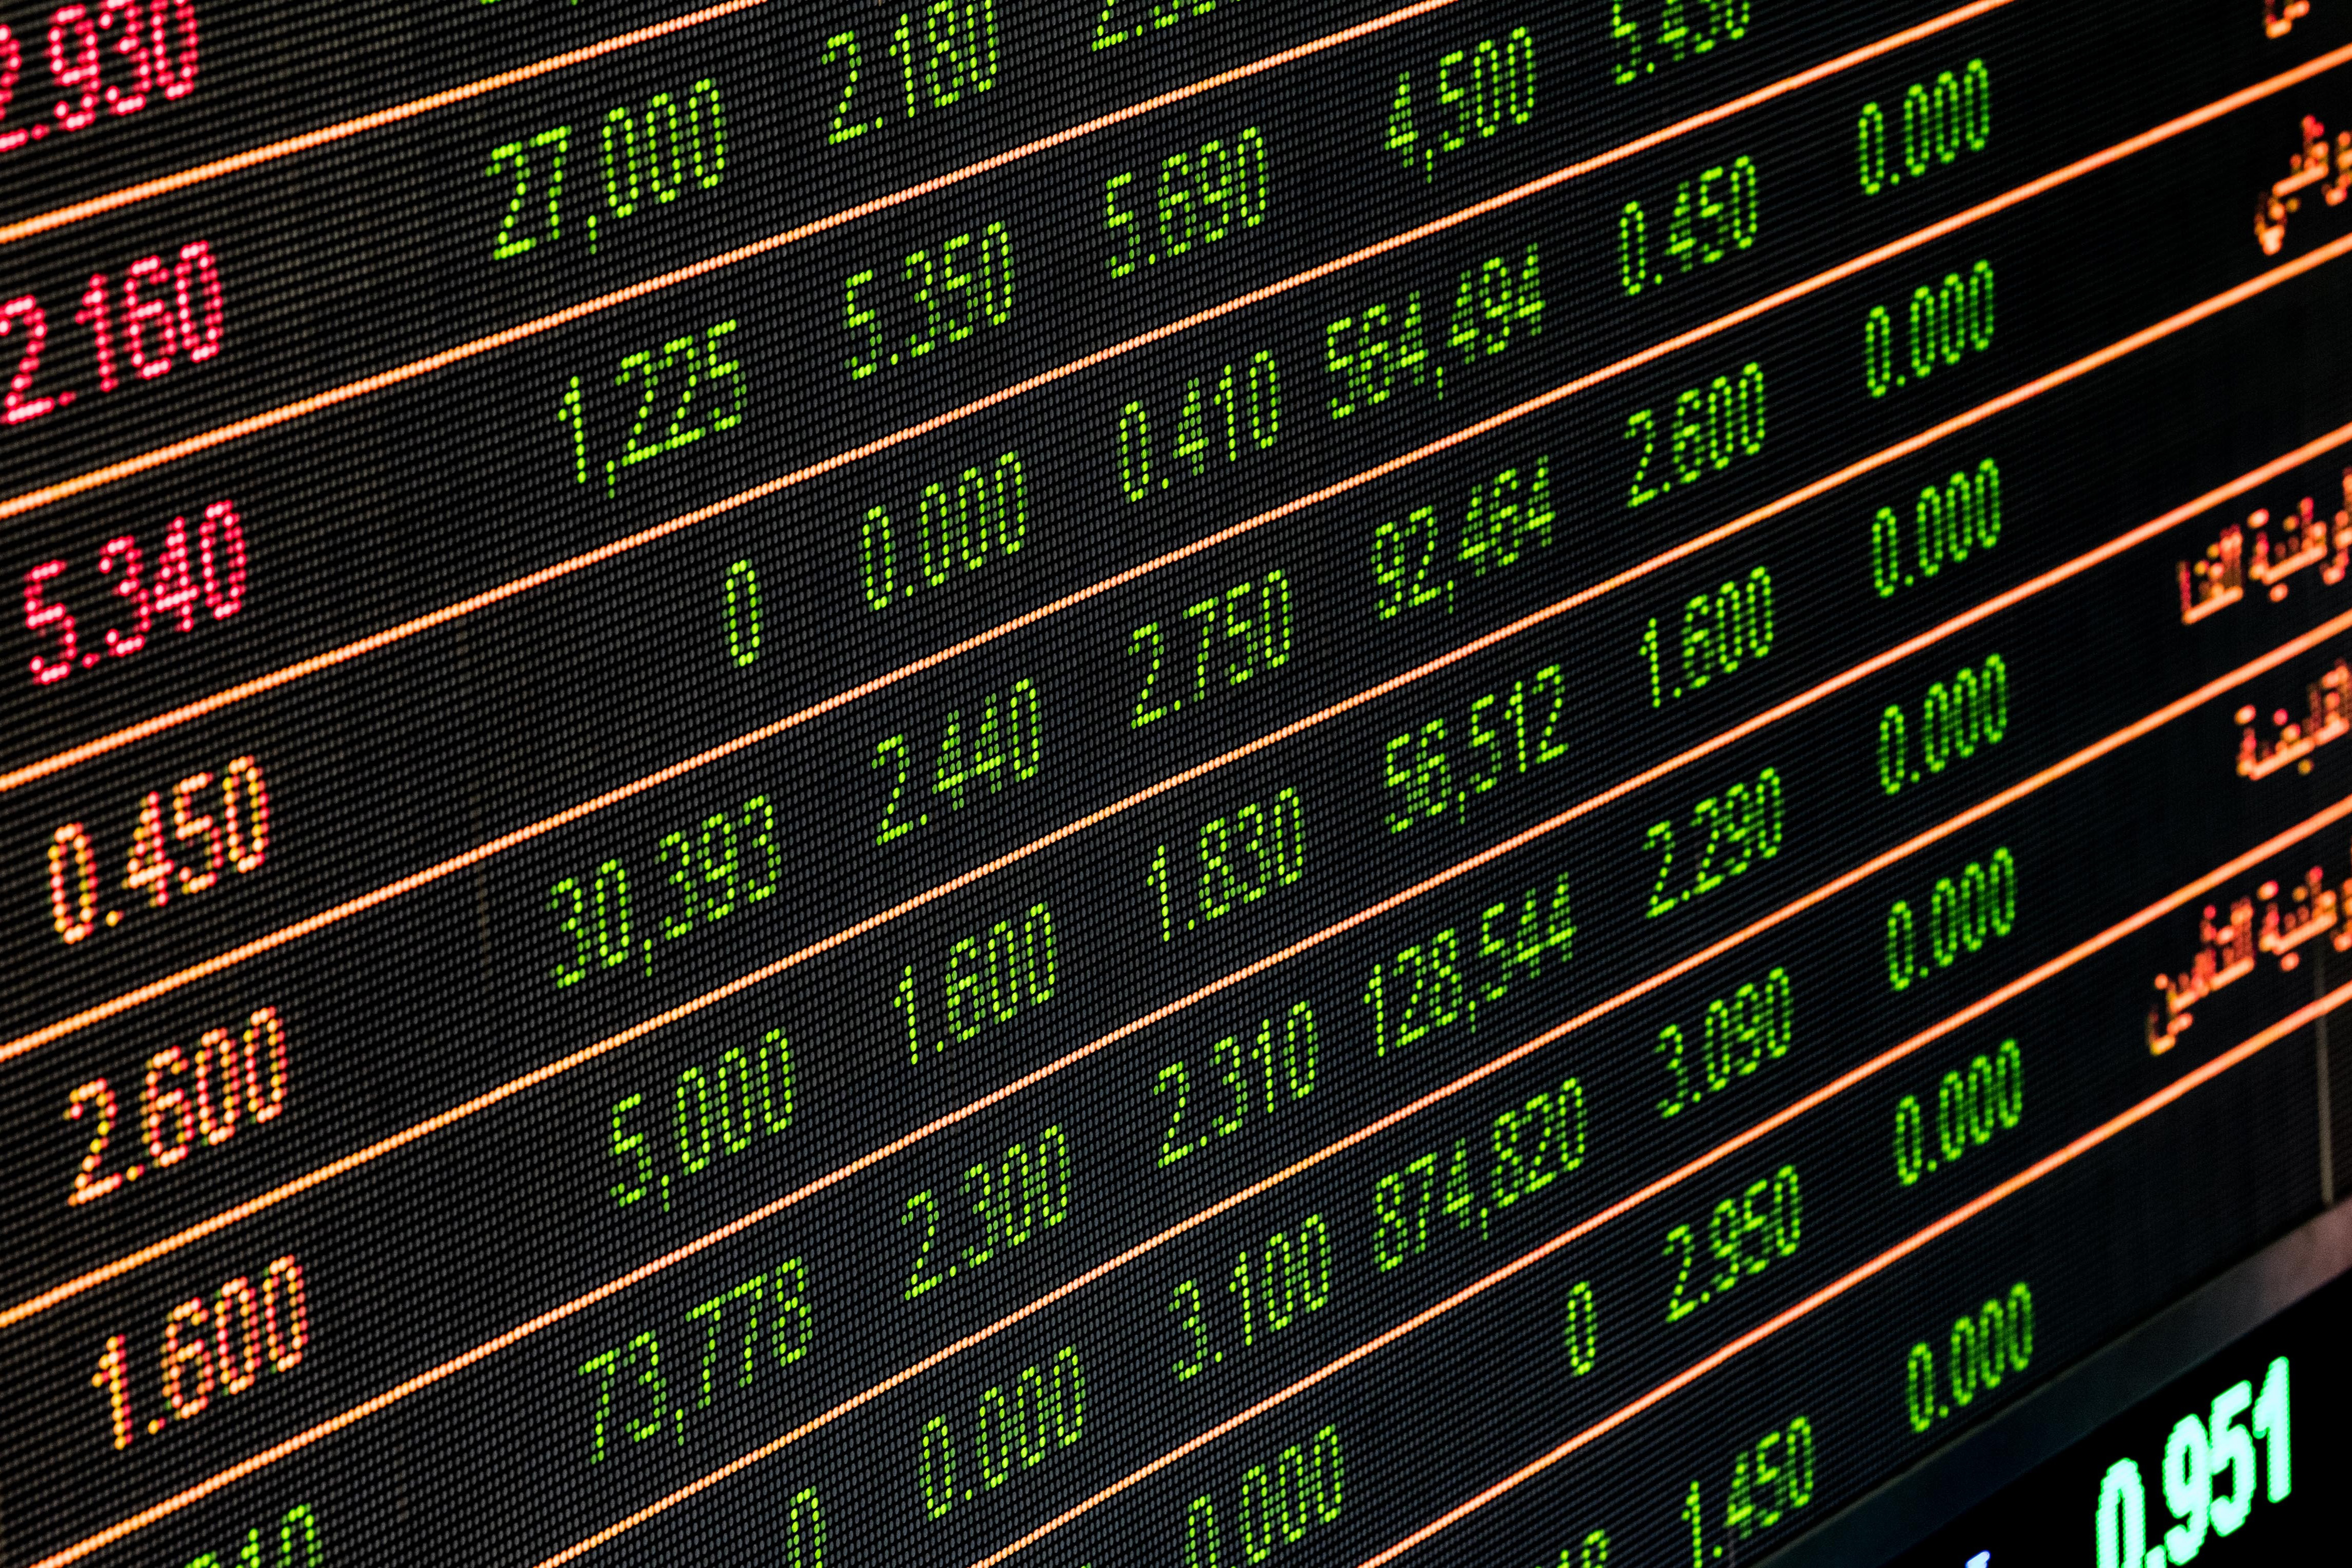
text